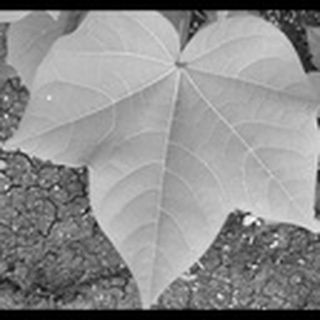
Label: healthy_cotton